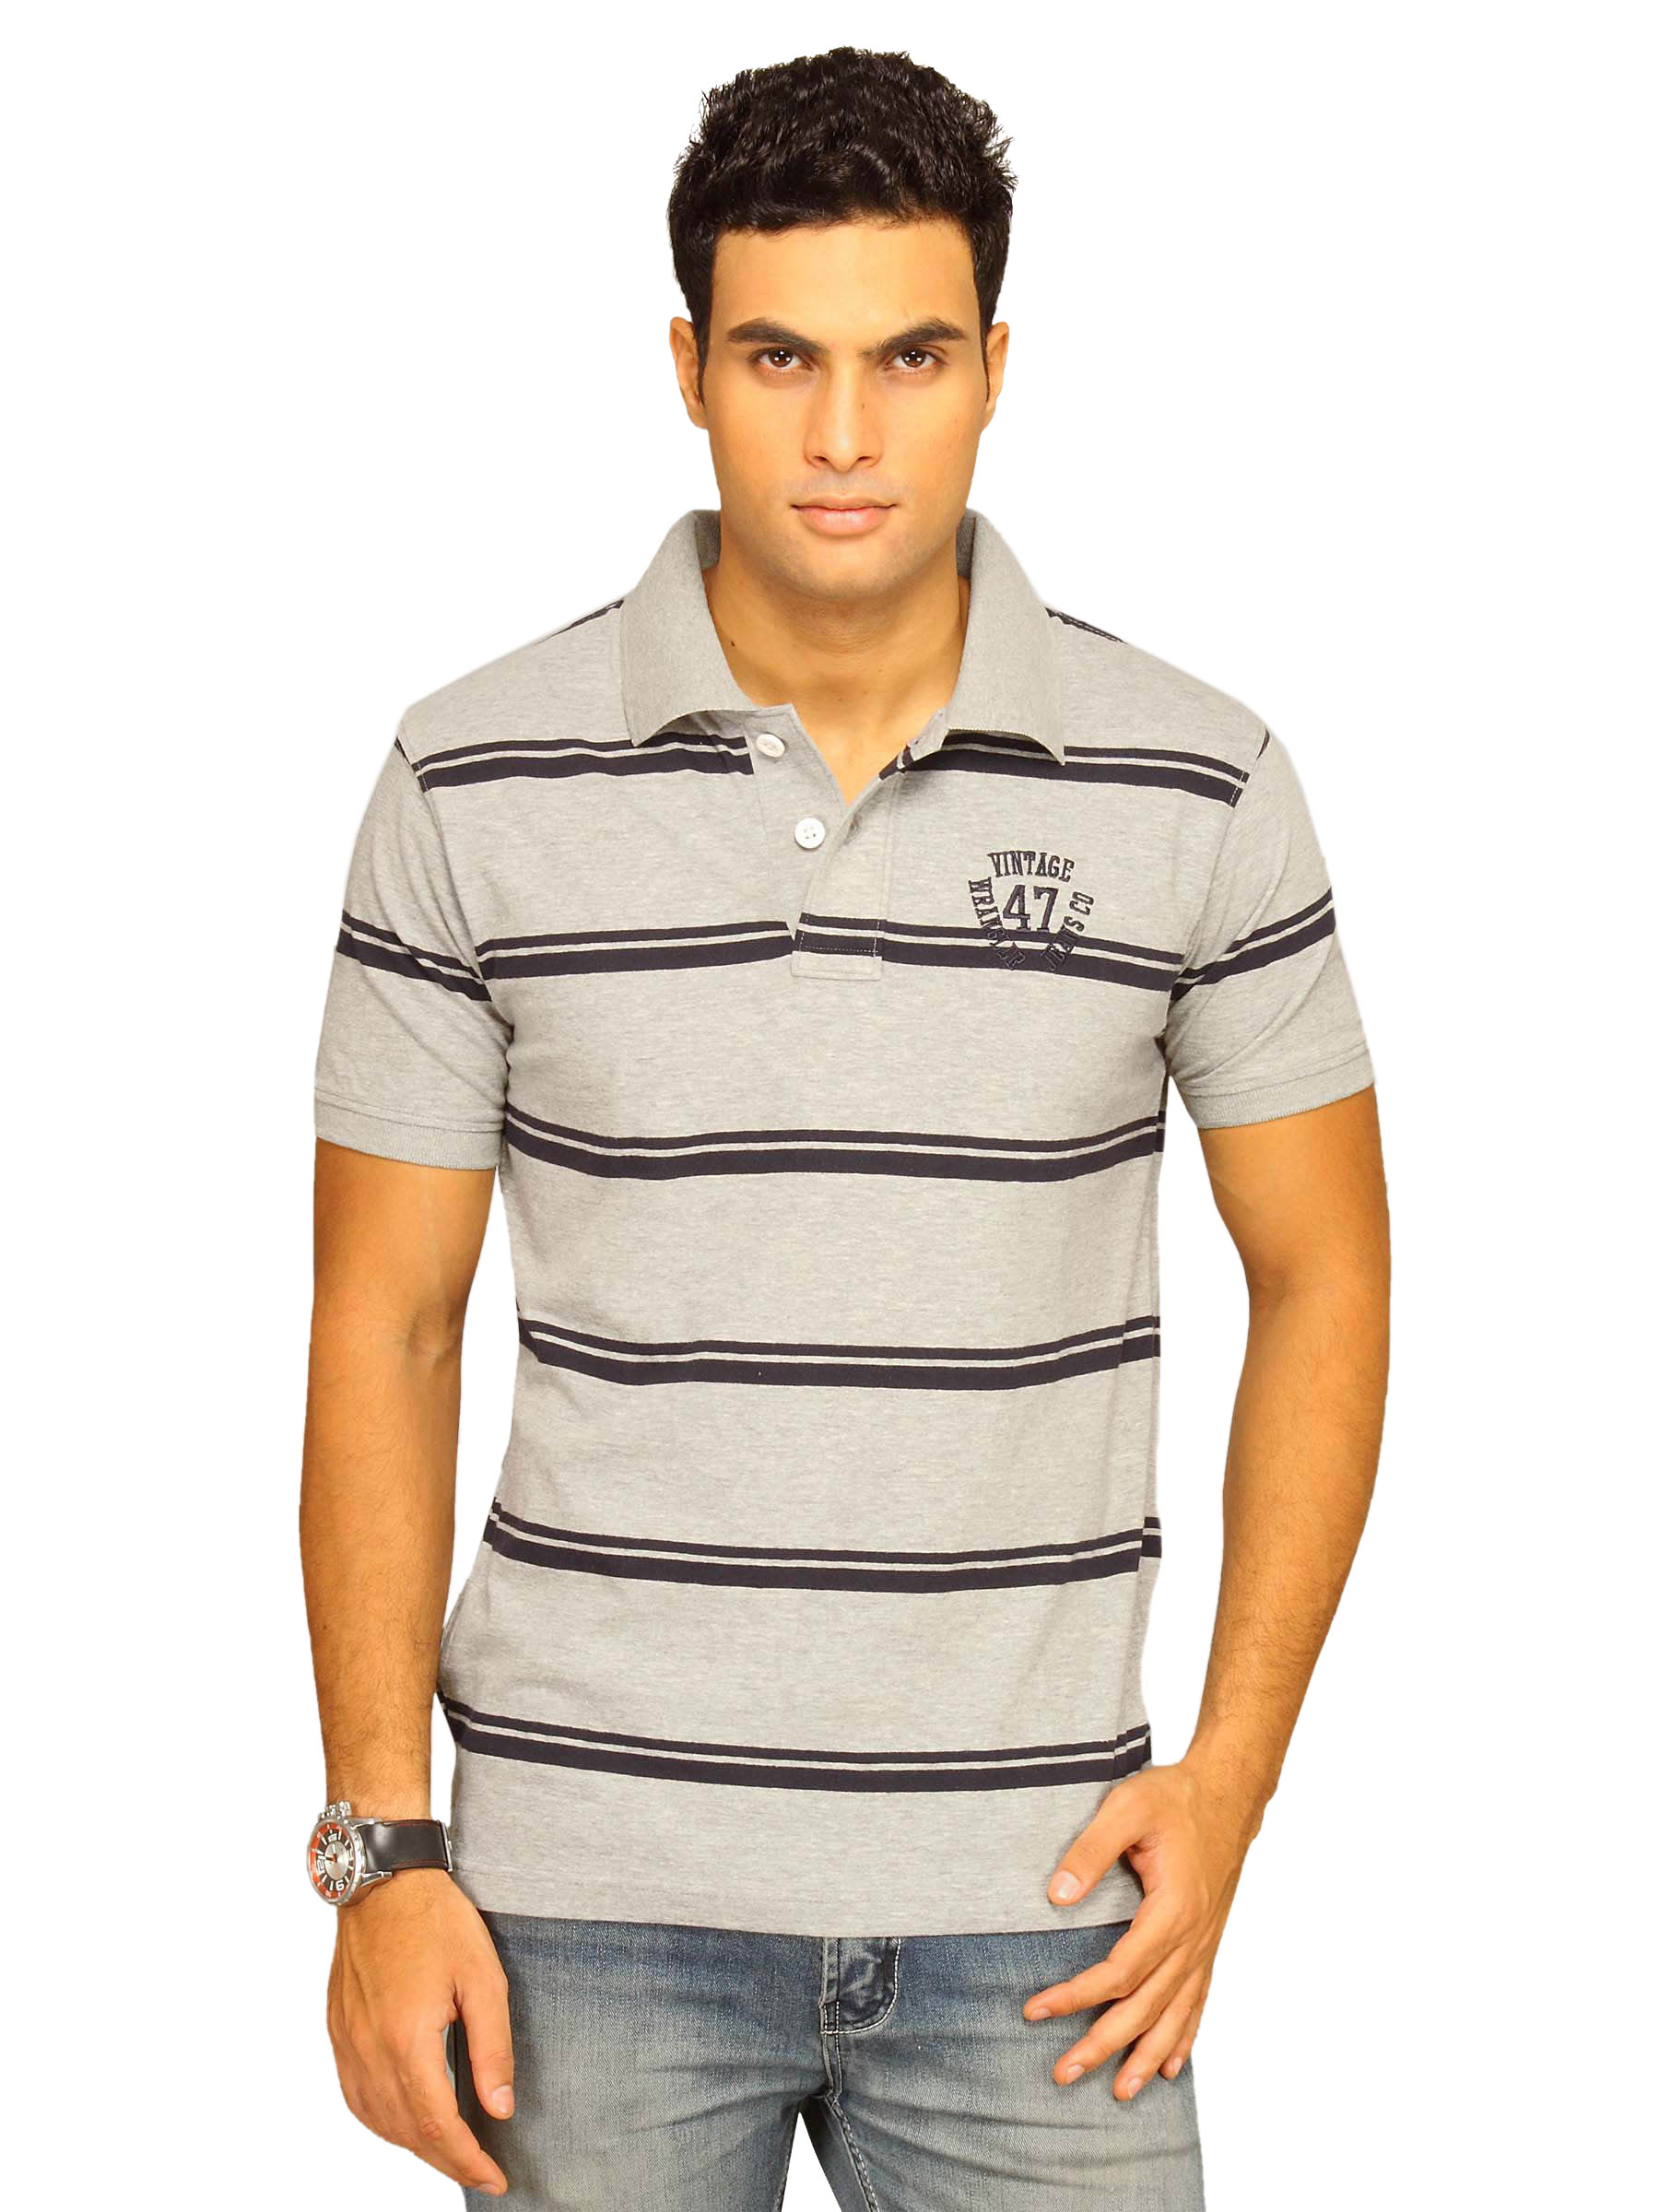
Wrangler Men's Broad Stripe Polo Grey Melange T-shirt
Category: Apparel / Topwear / Tshirts
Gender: Men
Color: Grey
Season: Summer 2011
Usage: Casual